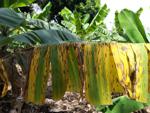
Label: segatoka